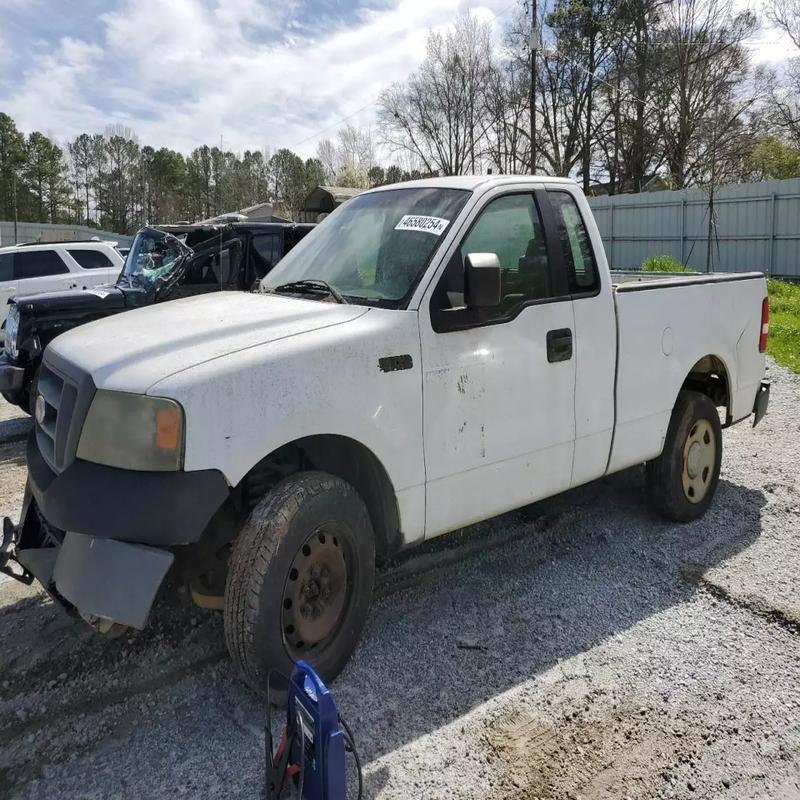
Aucun dommage détecté.
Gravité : aucun